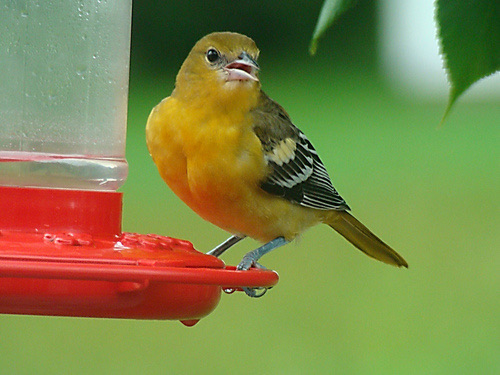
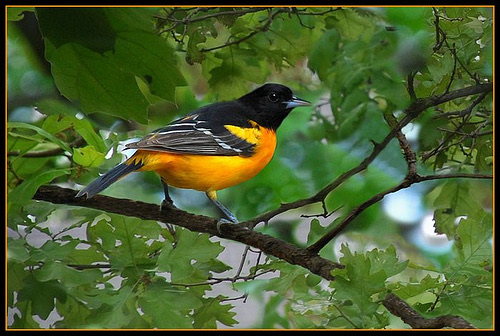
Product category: misc
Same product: yes